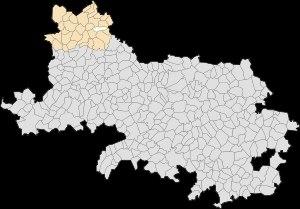
Pressy, parfois appelée Pressy-lès-Pernes, est une commune française située dans le département du Pas-de-Calais en région Hauts-de-France.